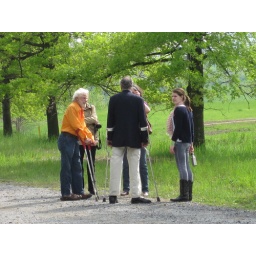
in orange shirt